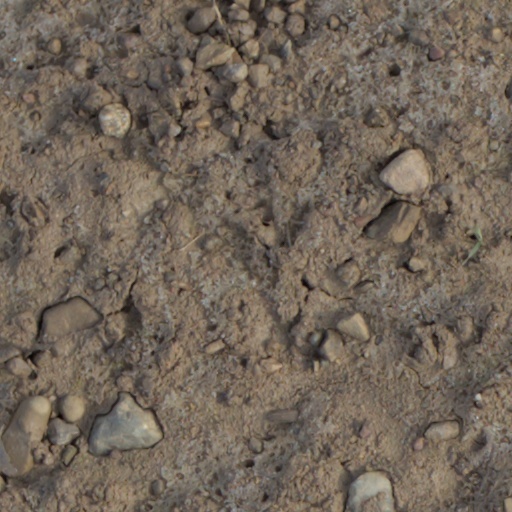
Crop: wheat